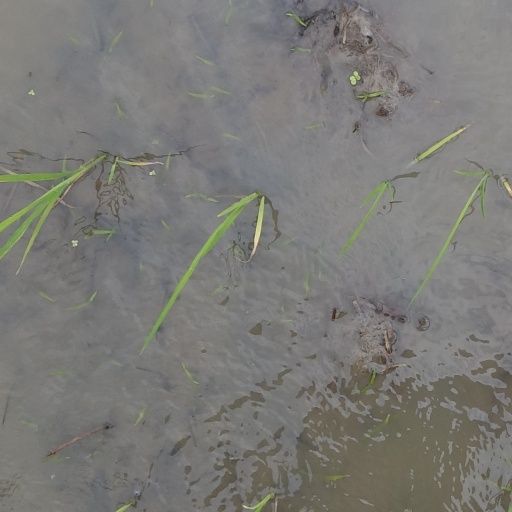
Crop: rice